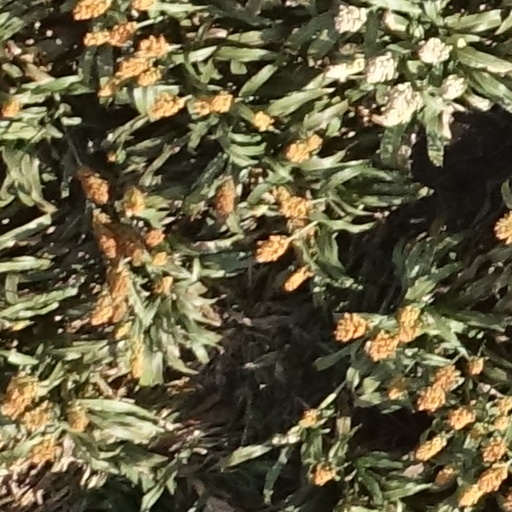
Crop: sorghum